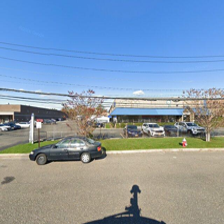
Label: streetView